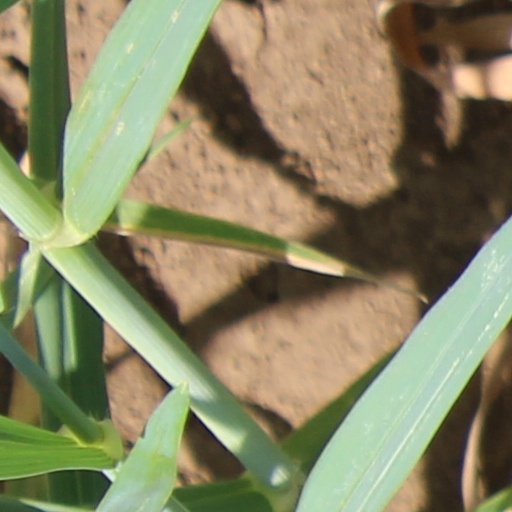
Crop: wheat